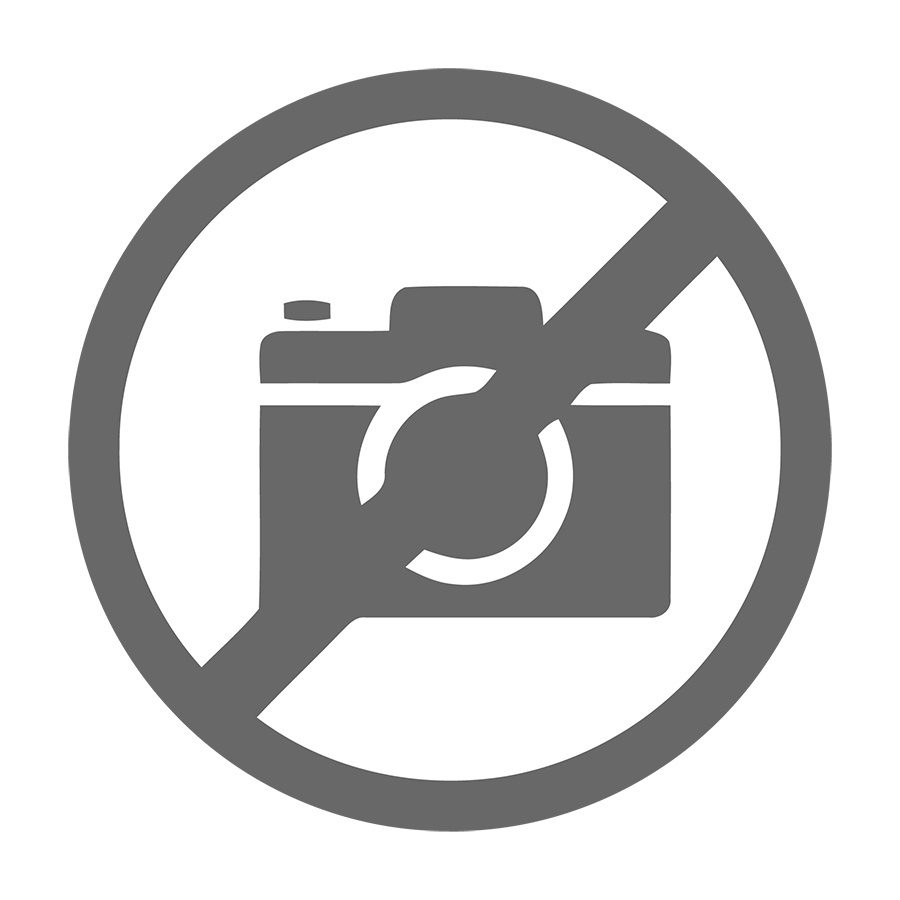
ROULETTE DE DISTRIBUTION DES CRAMPONS (CLOUS) AVEC JOINT ET NOIX (0519 - 0525 - 0428)
Brand: BRUNO WESSEL
Category: Sporting Goods > Outdoor Recreation > Climbing > Climbing Apparel & Accessories > Crampons